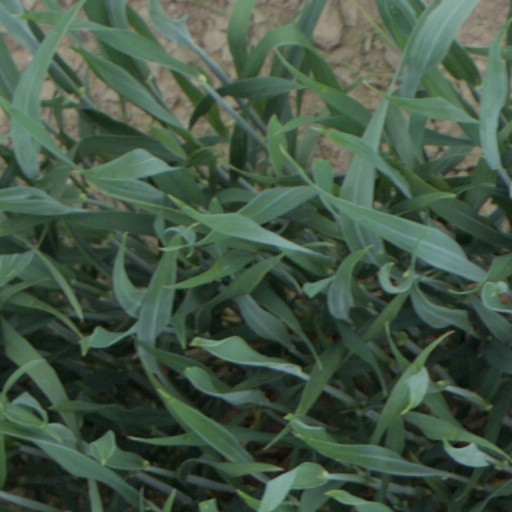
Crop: wheat